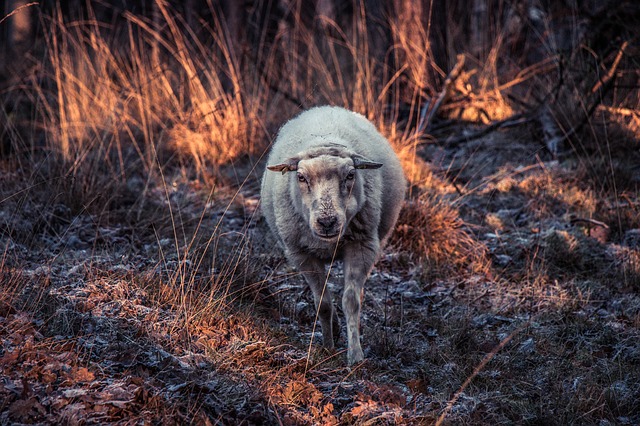
Label: sheep